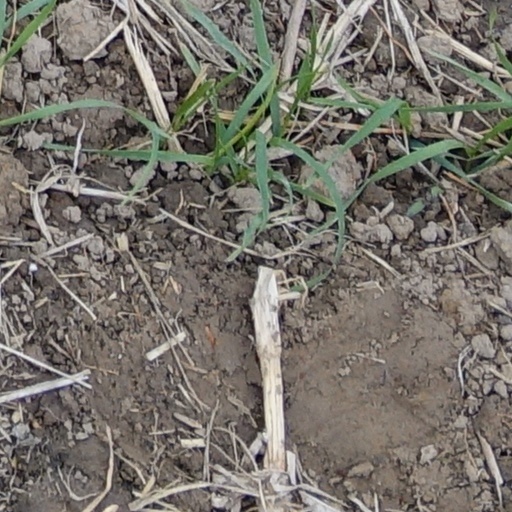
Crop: wheat